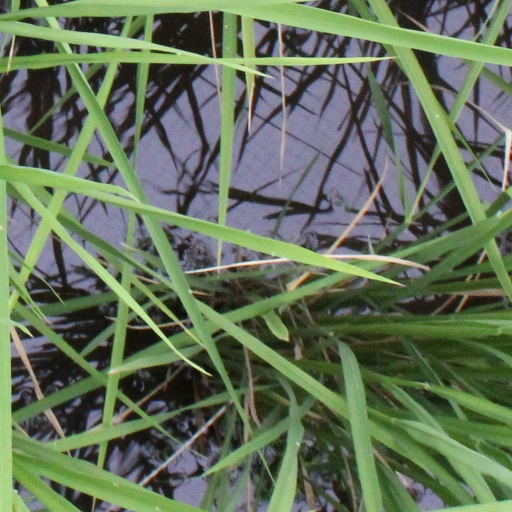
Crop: rice